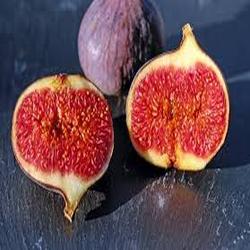
Label: Fig